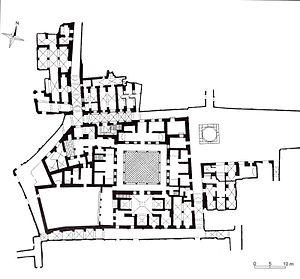
Le Dar Hussein est l'un des plus beaux palais de la médina de Tunis. Il est situé dans le quartier de Bab Menara, plus exactement au numéro 4 de la place du Château.